Georgian society in Jane Austen's novels

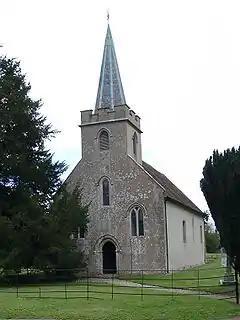
The 12th century Steventon church, which was that of George Austen, Jane Austen's father.

Similarly, the French Revolution does not find its way into her work, except as regards her cousin Eliza Hancock, comtesse de Feuillide and her French husband, Jean-François Capot de Feuillide, who was guillotined in 1794.